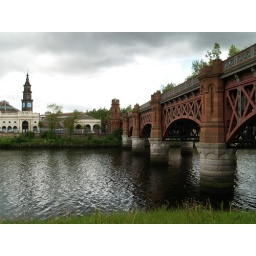
rippling water near the weir on Glasgow's river Clyde